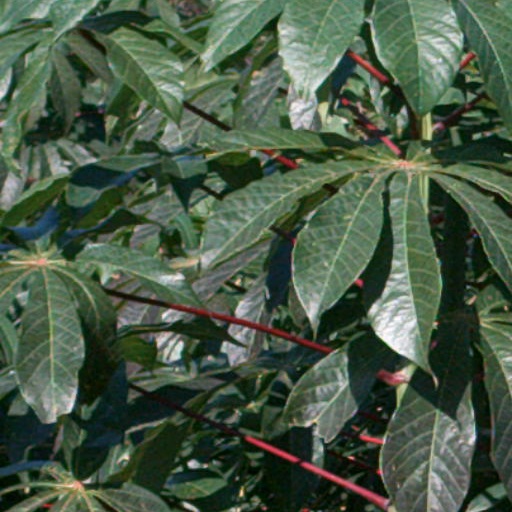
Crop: cassava